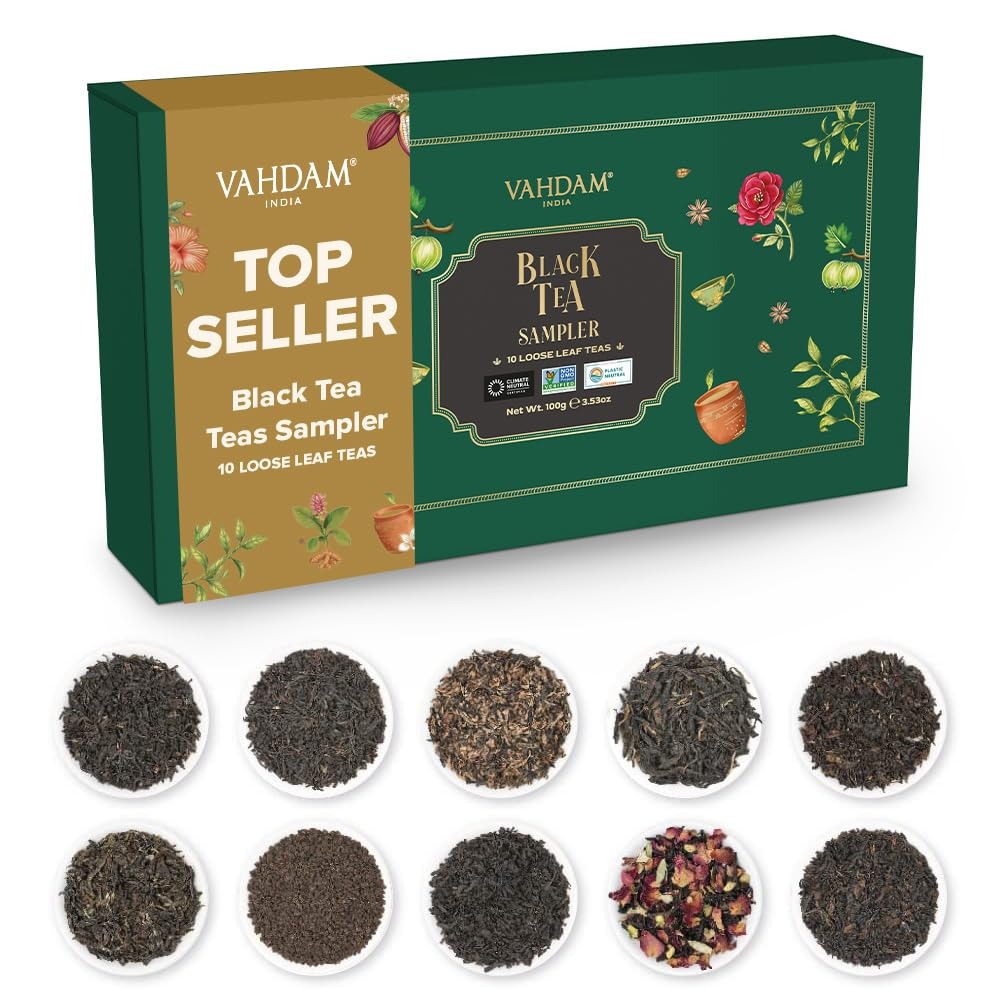
Item Name: VAHDAM, Assorted Black Tea Sampler (10 Teas) Exotic Black Tea Blends with 100% Natural Ingredients | Loose Leaf Tea Sampler | Tea Variety Pack | Tea Gift Set, Gifts for Women & Men
Bullet Point 1: 10 EXCLUSIVE LOOSE LEAF BLACK TEA - An assortment of 10 of our skillfully curated in-house loose-leaf Black tea blends. Experience a diverse range of teas: from robust Classic English Breakfast & Daily Assam Black Teas to the rich profile of Assam Gold and Smoky Assam Souchong Black tea, discover the elegance of Daily Darjeeling and Earl Grey Citrus Black tea.
Bullet Point 2: DIRECTLY SOURCED FROM THE PREMIUM PLANTATIONS - Indulge in the finest tea experience with our Whole Loose Leaf Tea sourced directly from the premium plantations in India. Tea leaves are vacuum sealed & packed within 24 to 72 hours of harvesting to give you garden fresh tea with the amazing aroma, taste & the assurance of truly ethical, fair trade price to farmers. Preparation: 2g of loose leaf | 200 ml water at 100° C | 3 - 5 mins
Bullet Point 3: A BRAND WITH A BILLION DREAMS - VAHDAM India is one of India's largest digitally native, global brands, shipping to over 3 million customers across 130+ countries. With an aim to bring India's finest Teas, Brew Ware, Spices & Herbs to consumers across the world under a home-grown, sustainable label with a strong commitment to people and planet.
Bullet Point 4: ETHICAL, DIRECT & FAIR-TRADE - Our innovative supply chain model ensures that you get the freshest cup of tea and our farmers get a better price for their produce. 1% of our revenue is redirected towards the education of our tea growers' children with our social initiative, Teach Me, simply wish to honour this aspiration.
Bullet Point 5: WE CARE FOR PEOPLE & PLANET - We are now a proudly carbon-neutral & a plastic-neutral brand. We measure our overall carbon & plastic footprint & offset it via our investments in environment sustainability initiatives in India.
Product Description: Based In India, VAHDAM Is Disrupting The Traditional Supply Chain Of Tea. We Procure Garden Fresh Darjeeling Teas Direct From Plantations Within 24-48 Hours Of Harvest Which Are Then Immediately Packaged To Preserve Freshness & Flavor. All Teas Are Shipped To Consumers Worldwide Direct From Our Packaging Factory At Source In India. By Cutting Out All Middlemen, We Are Able To Make Available The Freshest Quality Tea At A Fair Price, Fastest. Plus, All Our Teas are certified to be pure by The Tea Board Of India, Ministry Of Commerce, Government Of India. Taste The VAHDAM Difference & Decide For Yourself.
Value: 3.52
Unit: Ounce

Price: 44.99